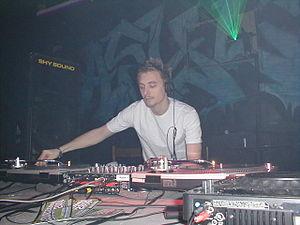
Voici une liste d'artistes de jungle et drum and bass triée alphabétiquement par nom d'artiste.
DJ Fresh, de son vrai nom Daniel Edward Stein, né le 11 avril 1977, est un producteur, compositeur et disc jockey de musique électronique britannique. Il est l'un des principaux membres du groupe de drum and bass Bad Company avec Darren White, Jason Maldini, et Michael Wojcicki. il dirige également son propre label de drum and bass, Breakbeat Kaos, avec Adam F.